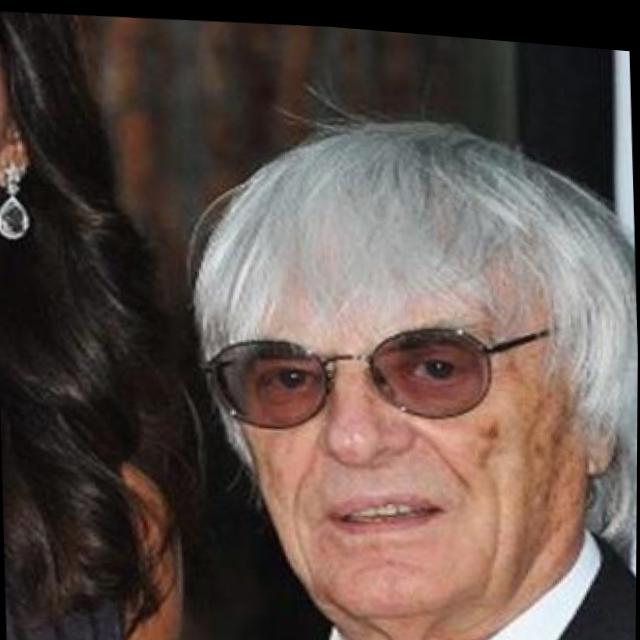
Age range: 65+